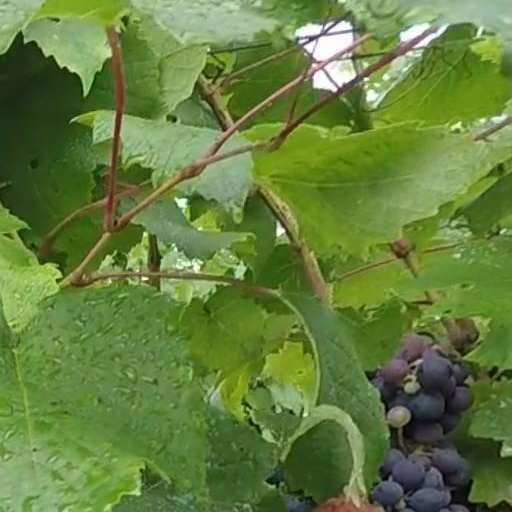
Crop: grape